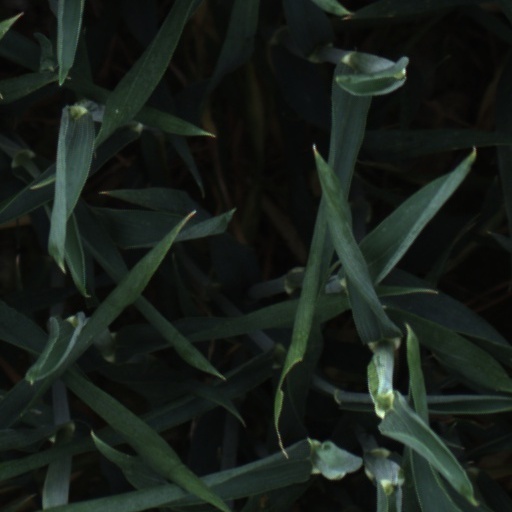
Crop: wheat